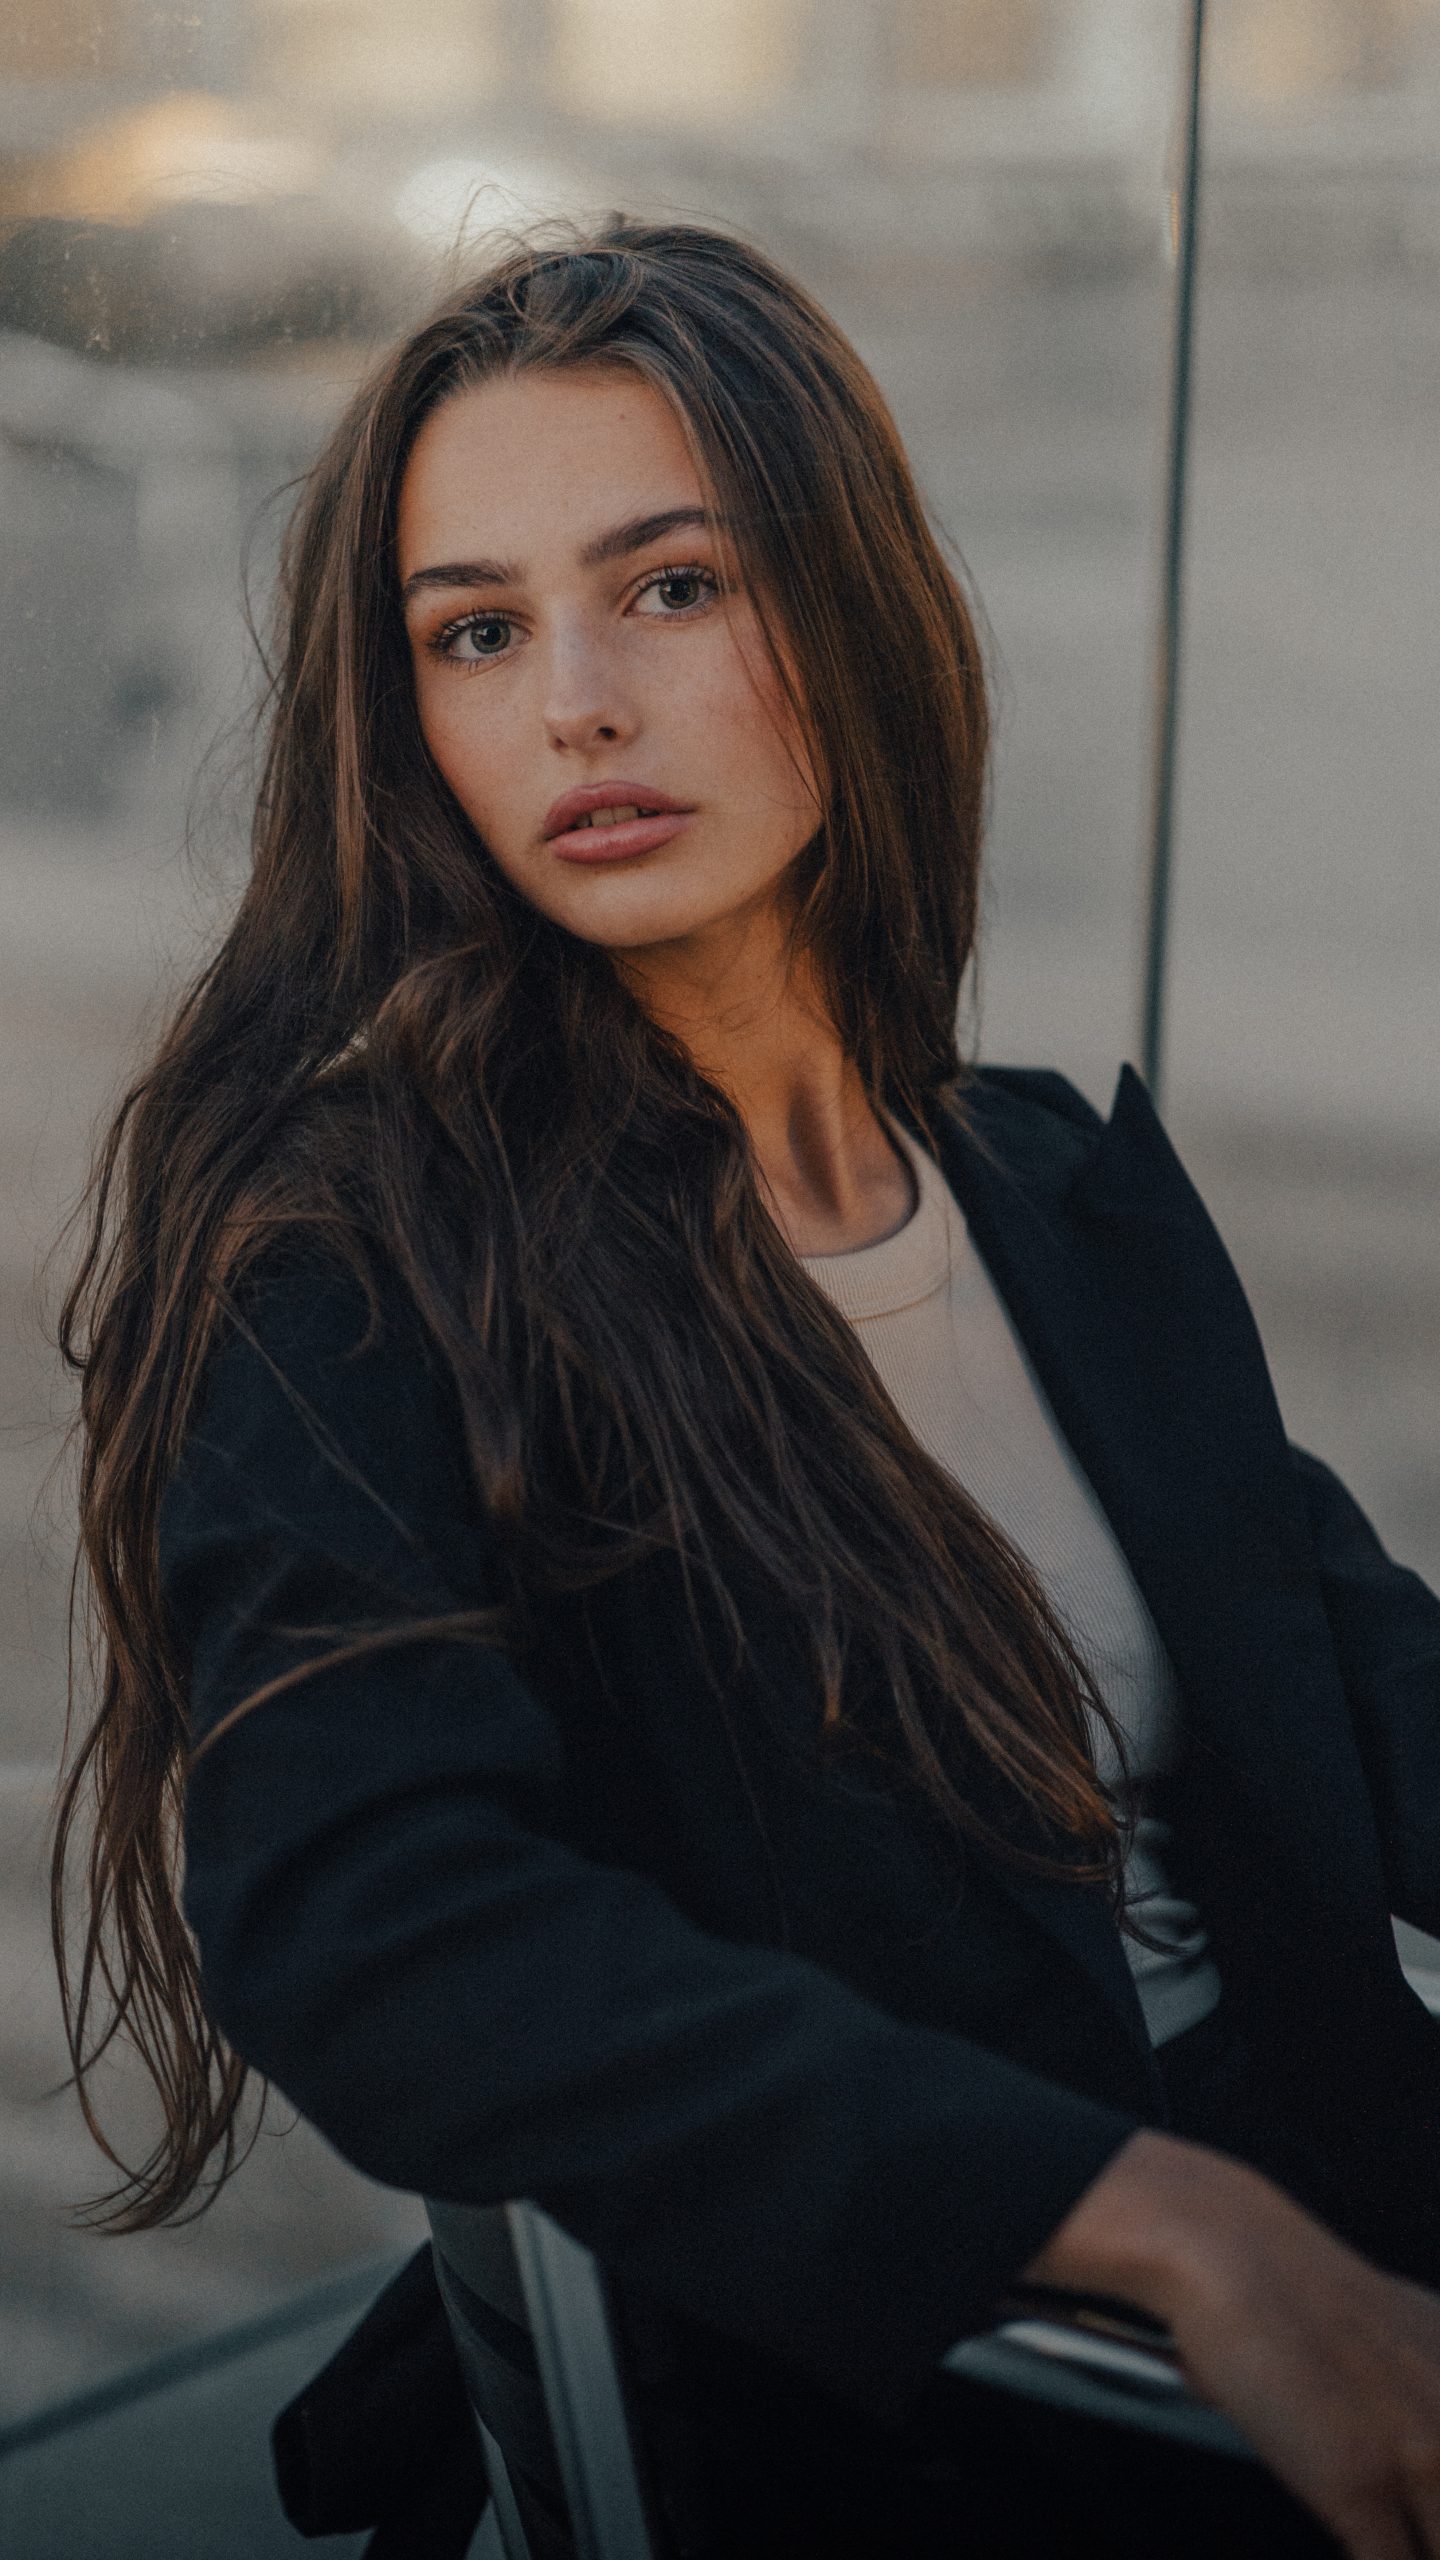
hair, lip, shoulder, eye, flash photography, neck, sleeve, street fashion, thigh, black hair, fashion design, layered hair, waist, blazer, happy, long hair, electric blue, fashion model, human leg, formal wear, blond, brown hair, knee, winter, sitting, fur, denim, jewellery, portrait photography, pattern, portrait, photo shoot, leather, top, model